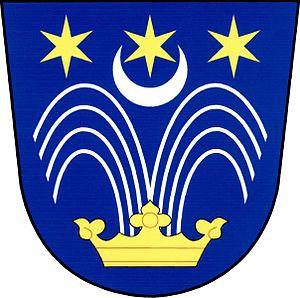
Letiny est une commune du district de Plzeň-Sud, dans la région de Plzeň, en République tchèque. Sa population s'élevait à 689 habitants en 2018.